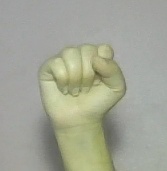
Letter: saad